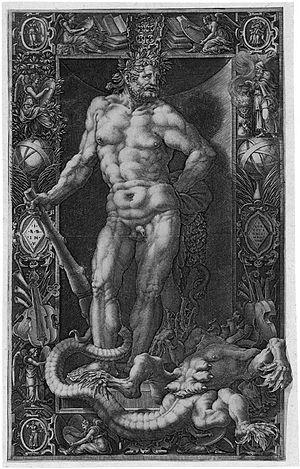
On désigne dans le monde anglo-saxon par estampe de vieux maître une œuvre d’art produite par un procédé d'impression dans la tradition occidentale. Le terme est toujours d'actualité dans le marché de l'art, et il est difficile de distinguer les estampes d'art de celles à destination décorative, utilitaire ou encore de l'imagerie populaire qui se sont rapidement développées en parallèle à partir du XVᵉ siècle. Les estampes de cette époque sont suffisamment rares pour être classées « estampes de vieux maître », même si leur qualité artistique n'est pas très élevée. La date d'environ 1830 est le plus souvent prise comme butoir pour marquer la fin de la période dont les estampes peuvent porter cette appellation.